Lady of Stavoren

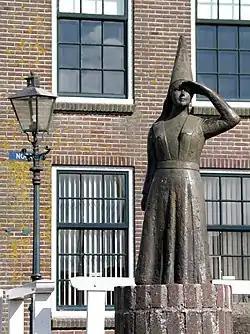
The statue of the Lady of Stavoren in the town square

The Lady of Stavoren (Dutch: "Vrouwtje van Stavoren", West Frisian: "Frouke fan Starum") is a folk tale from the Netherlands which originated in the 16th century.